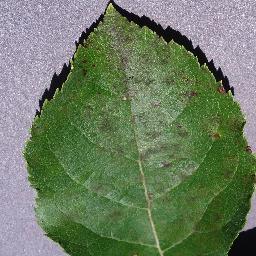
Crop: apple
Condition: scab